Adaptations of Sherlock Holmes

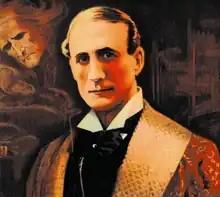
H. A. Saintsbury as Holmes, c. 1903

The first actor known to have played Holmes on stage is Charles Brookfield in November 1893, appearing at the Royal Court Theatre in "Under the Clock", a musical parody of Holmes and Watson written with Seymour Hicks, who played Watson. However, the actor most associated with Holmes on stage is William Gillette, who wrote, directed, and starred in a popular play entitled "Sherlock Holmes" in seven different productions on Broadway from 1899 (filmed in 1916), while the stories were still being published, to 1930. His version of Holmes, dressed in deerstalker hat and Inverness cape and smoking a large curved calabash pipe, contributed much to the popular image of the character. The deerstalker hat appears occasionally in Paget's original illustrations for "The Strand", but it is by no means a part of Holmes' regular clothing. Doyle's text is even vaguer, referring only to a travelling cap with earflaps in the passages with the relevant illustrations. He is also described as smoking several different types of pipes, varying them with his mood. The calabash pipe is associated with Sherlock Holmes because early portrayers, particularly Gillette and Basil Rathbone, made an artistic decision to use something large and easily recognized as a pipe. A calabash pipe has a large air chamber beneath the bowl that provides a cooling and mellowing effect. Holmes preferred harsh and strong tobaccos and therefore would eschew such a pipe. In fact, most stories, particularly "The Adventure of the Copper Beeches," described him as preferring a long-stemmed cherry-wood or a clay pipe.